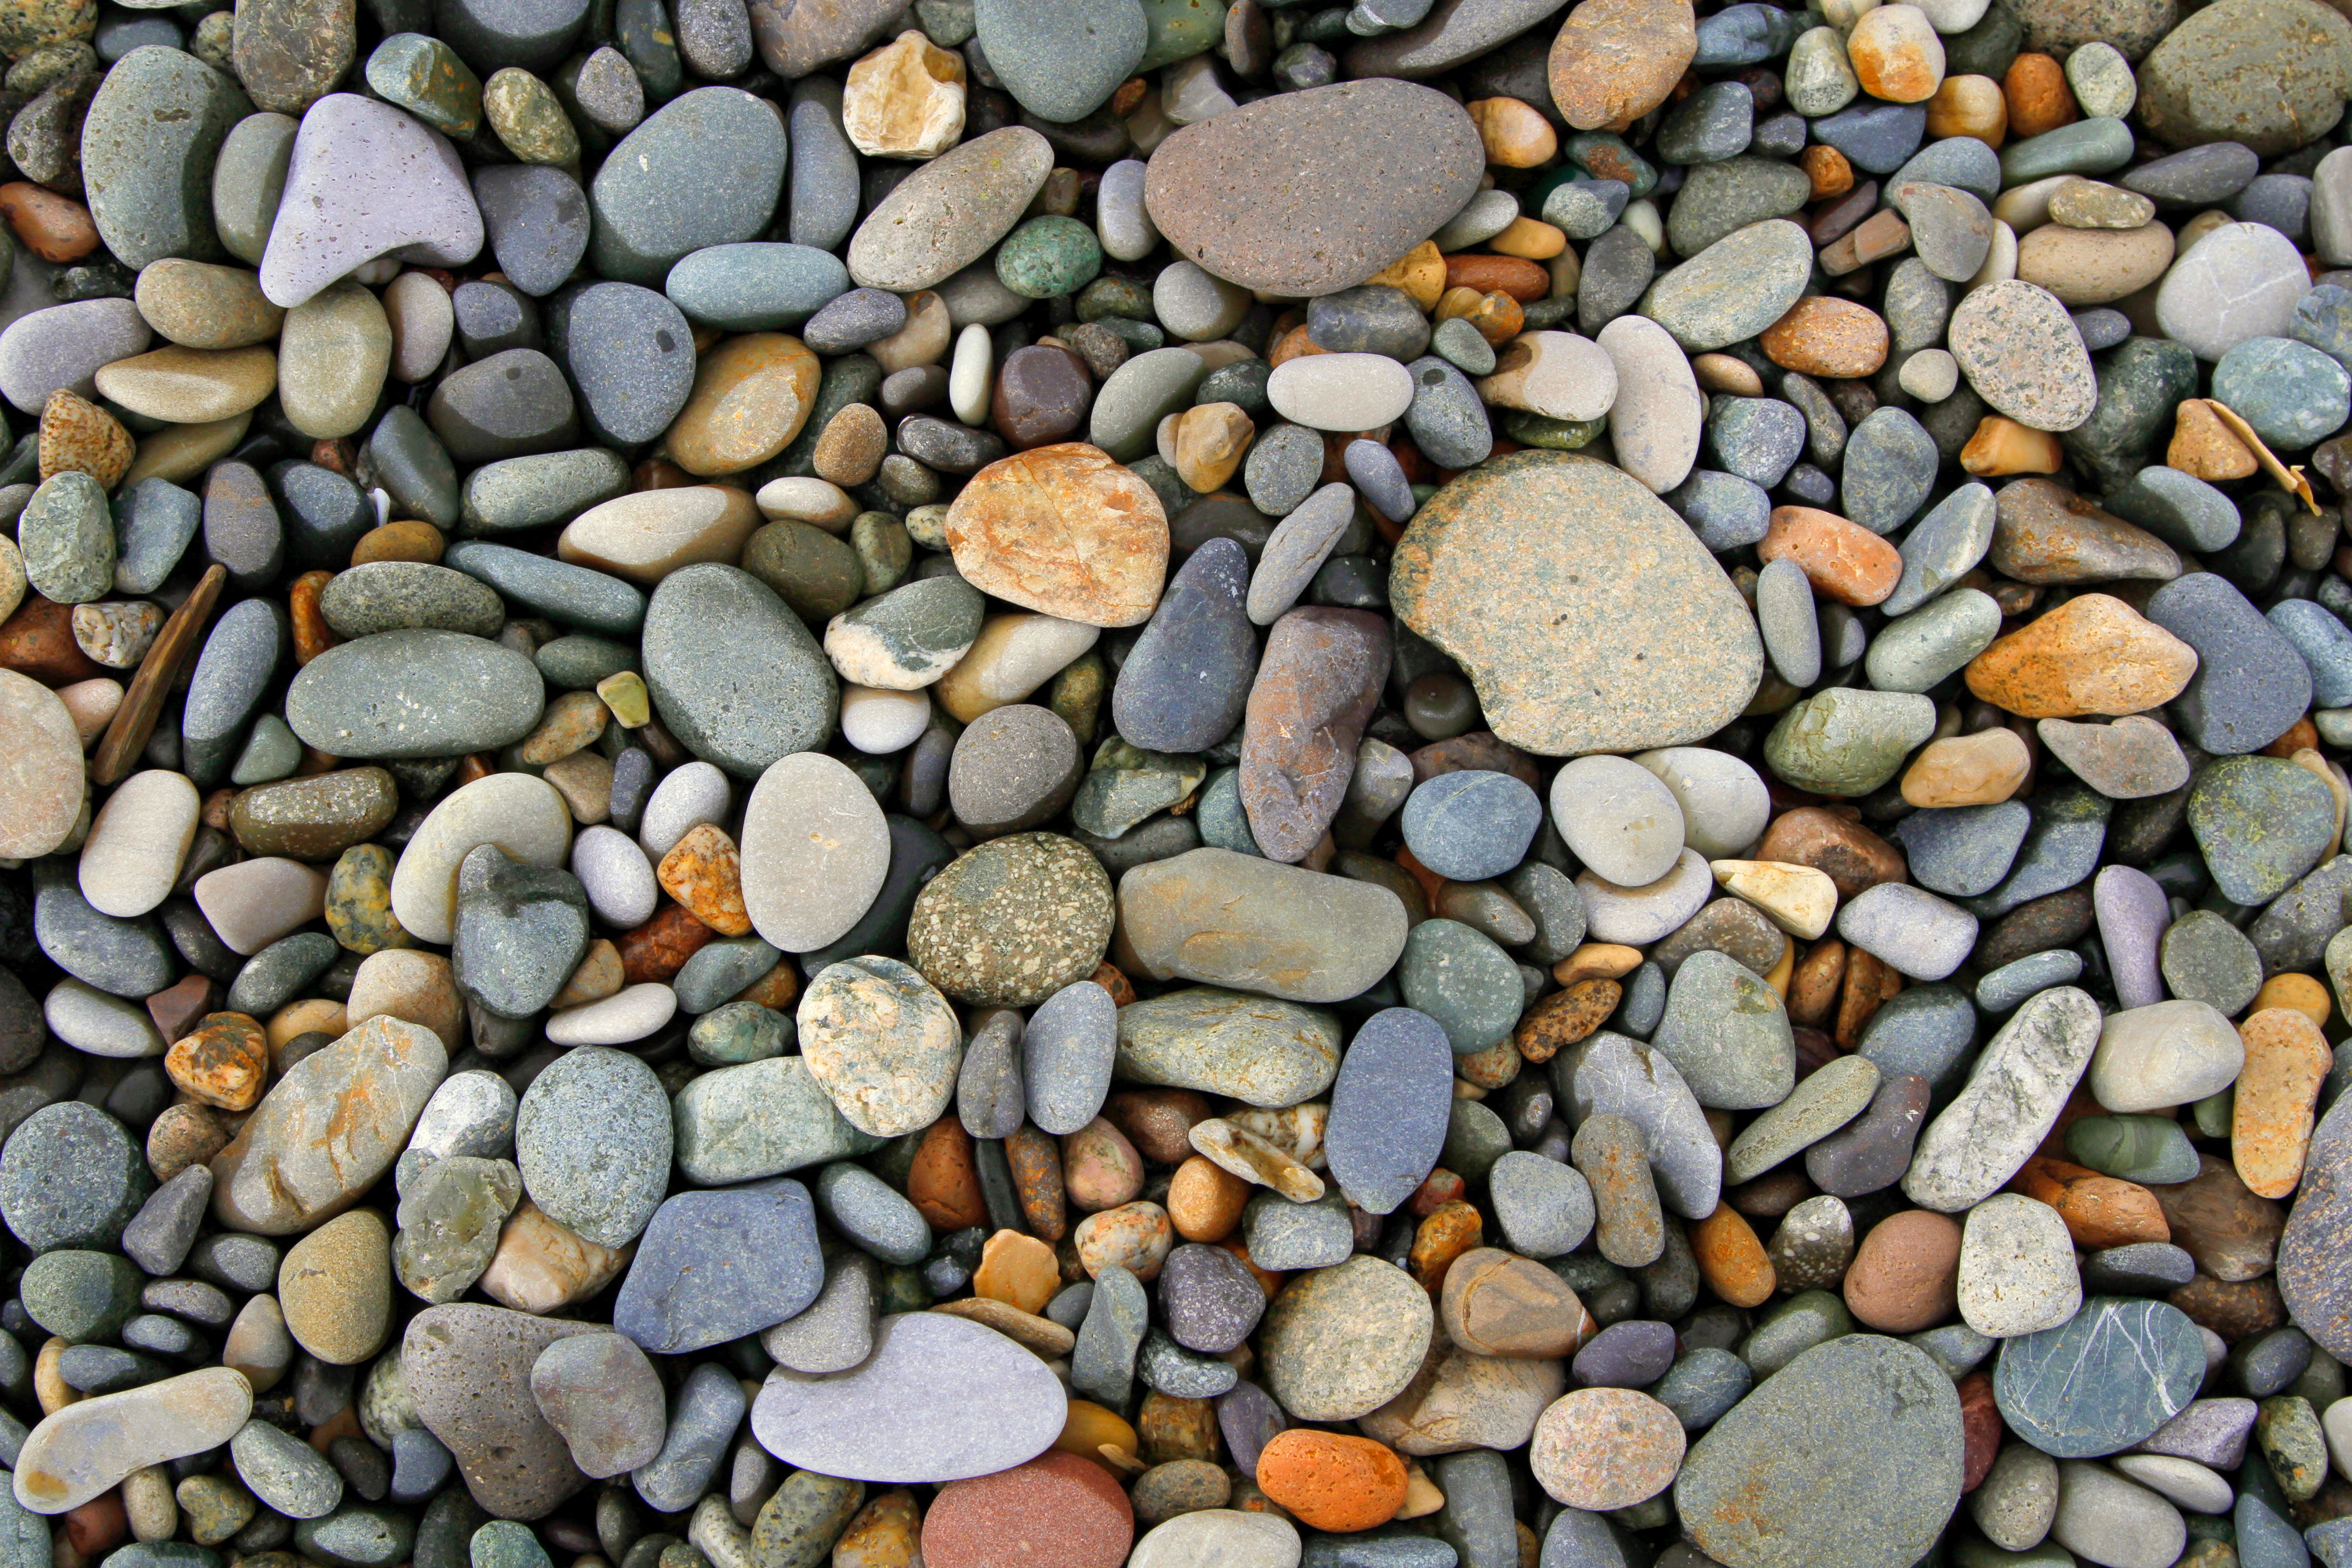
rock, pebble, soil, material, rubble, gravel